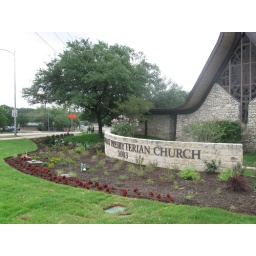
The red plants were not in the plan.